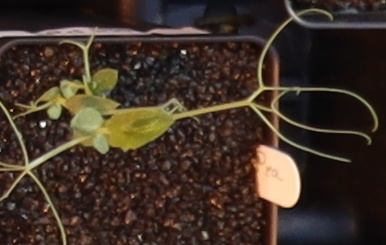
Label: Field Pea